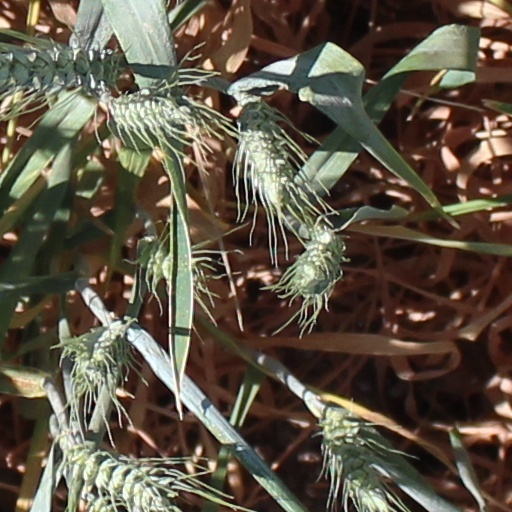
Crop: wheat